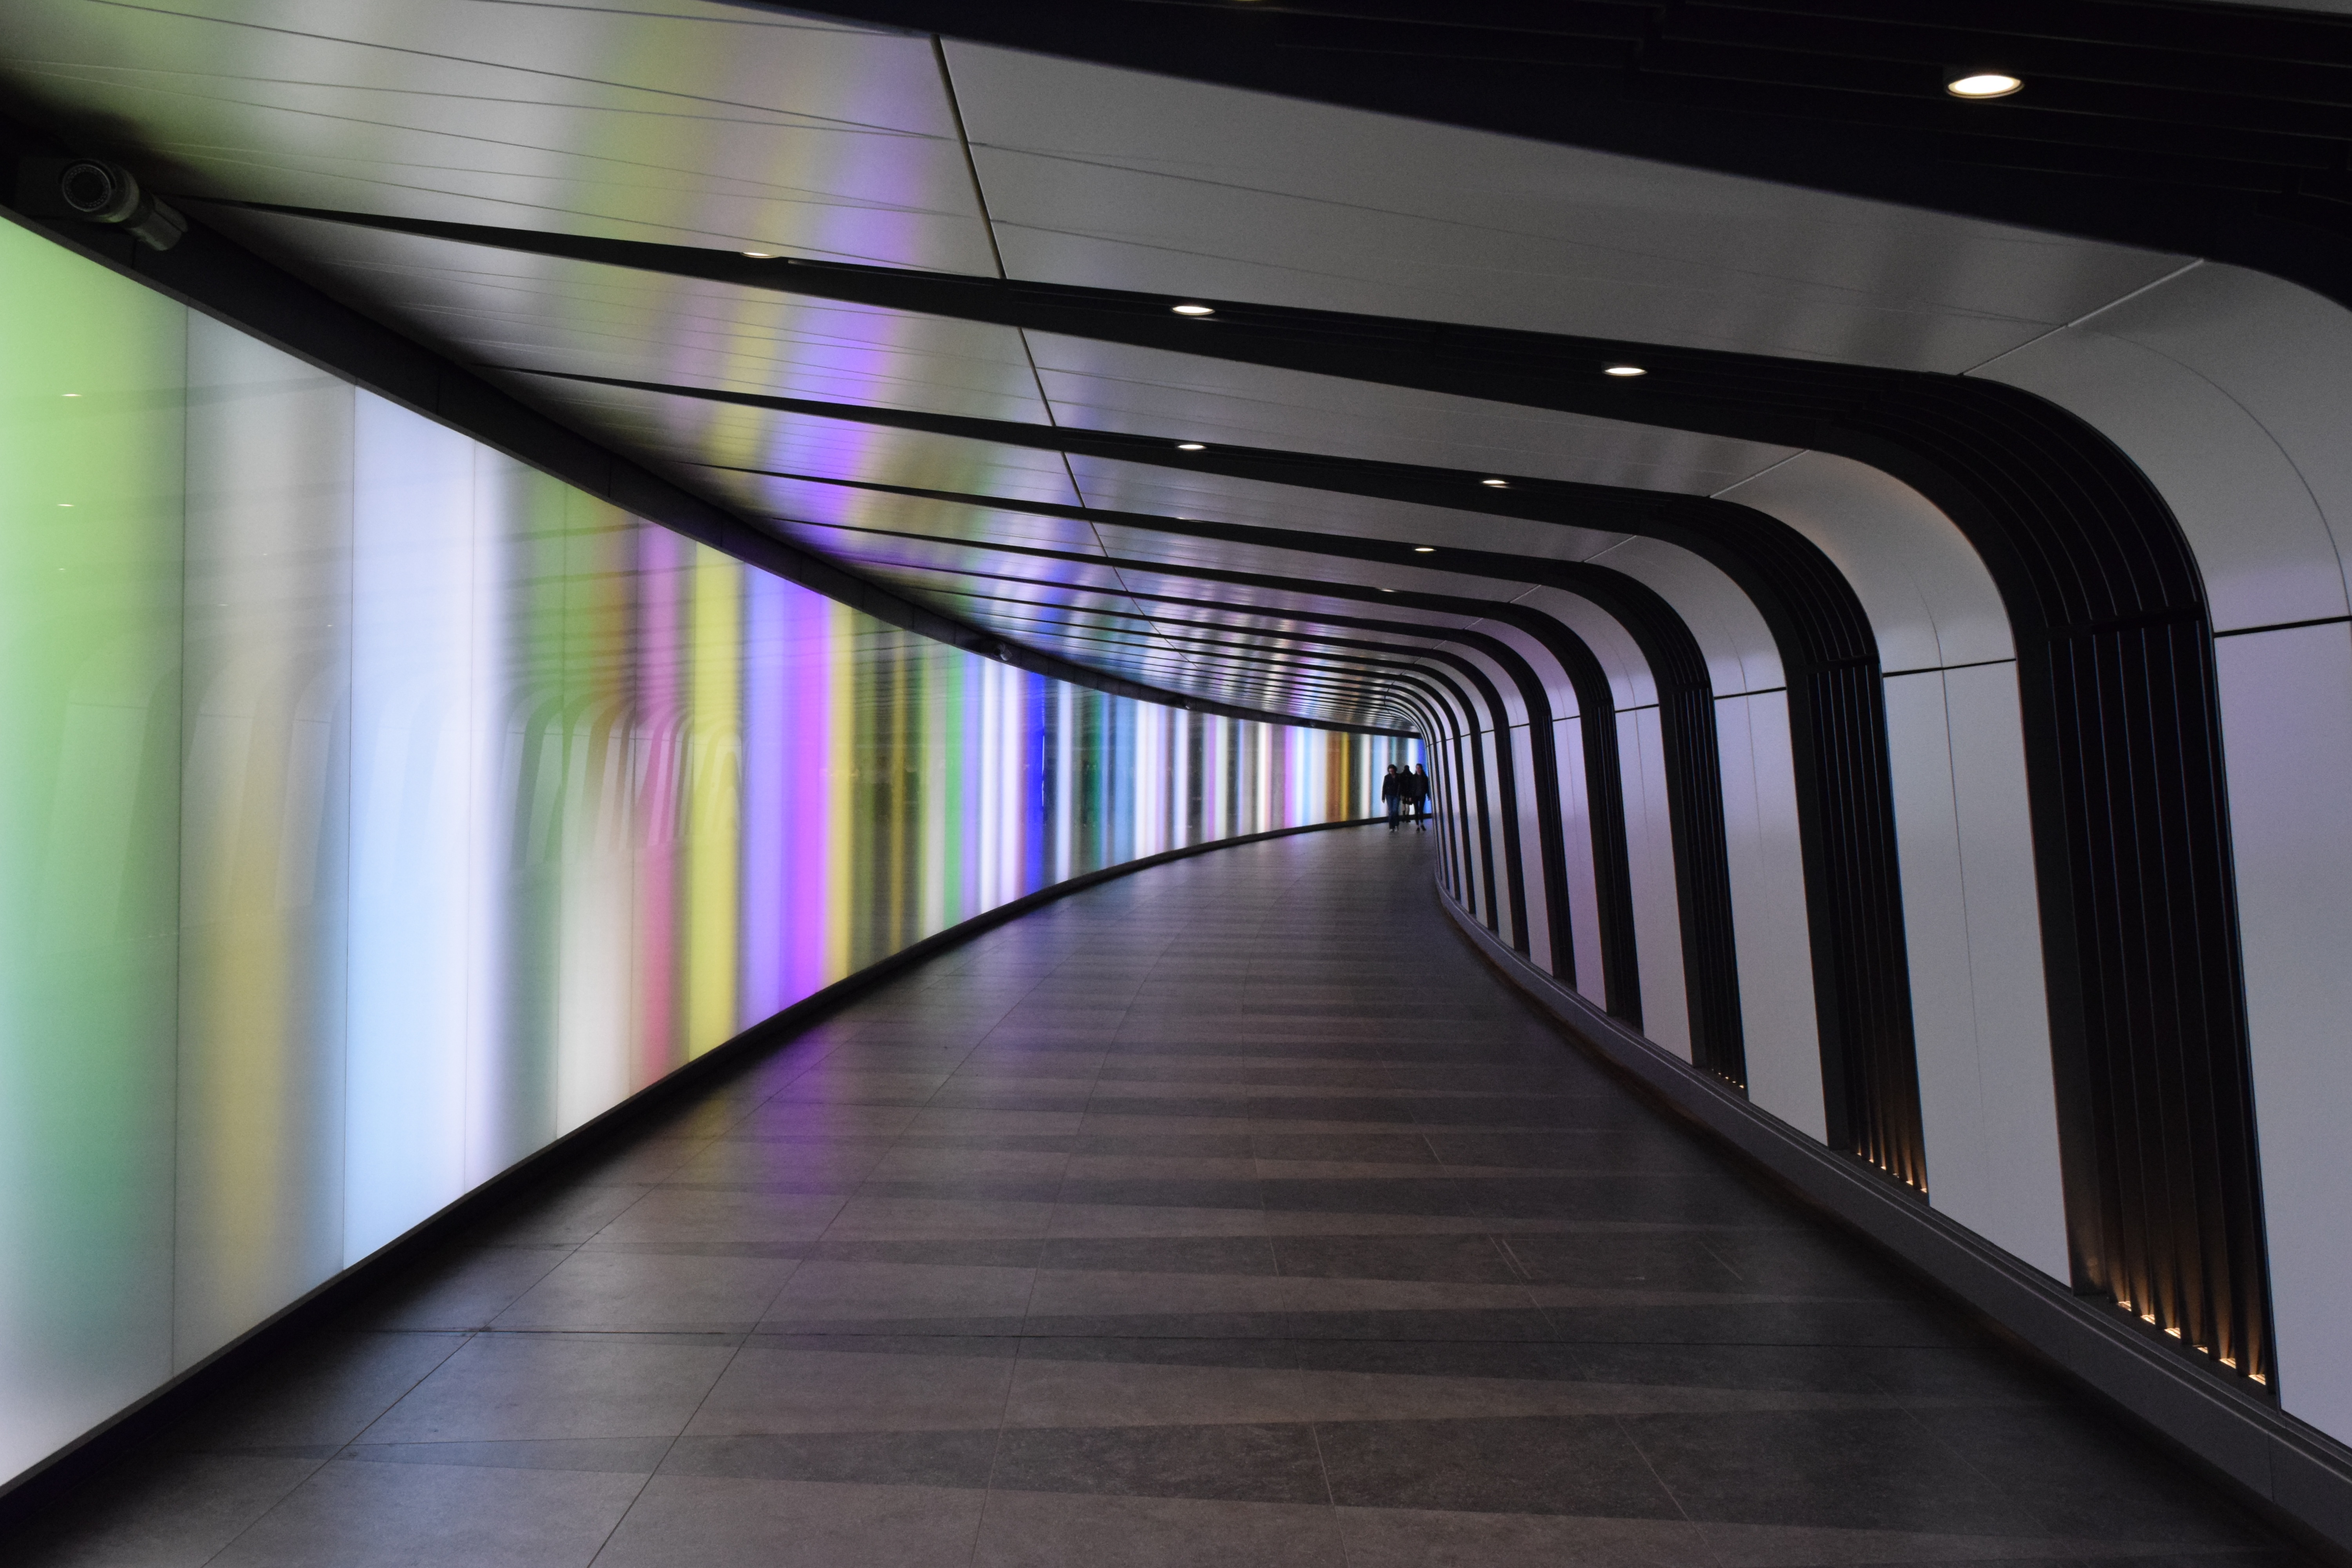
light, architecture, subway, line, reflection, color, public transport, symmetry, shape